Frigate Ecojet

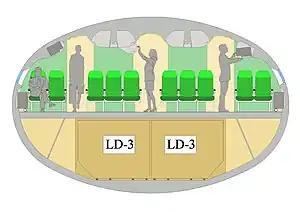
"Frigate Ecojet" fuselage cut-view

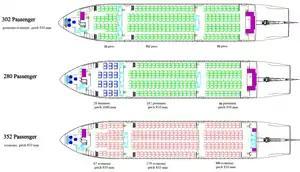
"Frigate Ecojet" cabin-view

The primary goal of the Frigate Ecojet program was the development of a range of new wide-body medium-haul aircraft, intended to be operational by 2018.